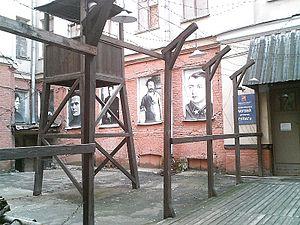
Tout au long de l'histoire de l'Union soviétique, des dizaines de millions de personnes ont été victimes de la répression politique, qui était un instrument de l'État depuis la révolution d'Octobre. À son apogée pendant l'ère stalinienne, la répression politique existait encore pendant le « dégel » de Khrouchtchev, suivi d'une persécution accrue des dissidents soviétiques pendant la stagnation de Brejnev, et n'a pas cessé d'exister pendant la perestroïka de Mikhaïl Gorbatchev. Son héritage influence toujours la vie de la Russie moderne et d'autres anciens États soviétiques.